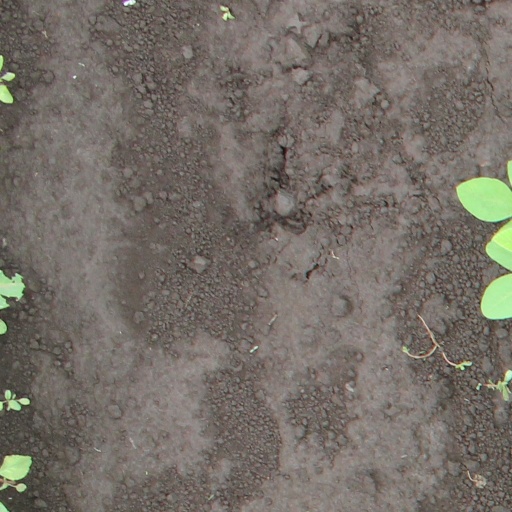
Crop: soybean